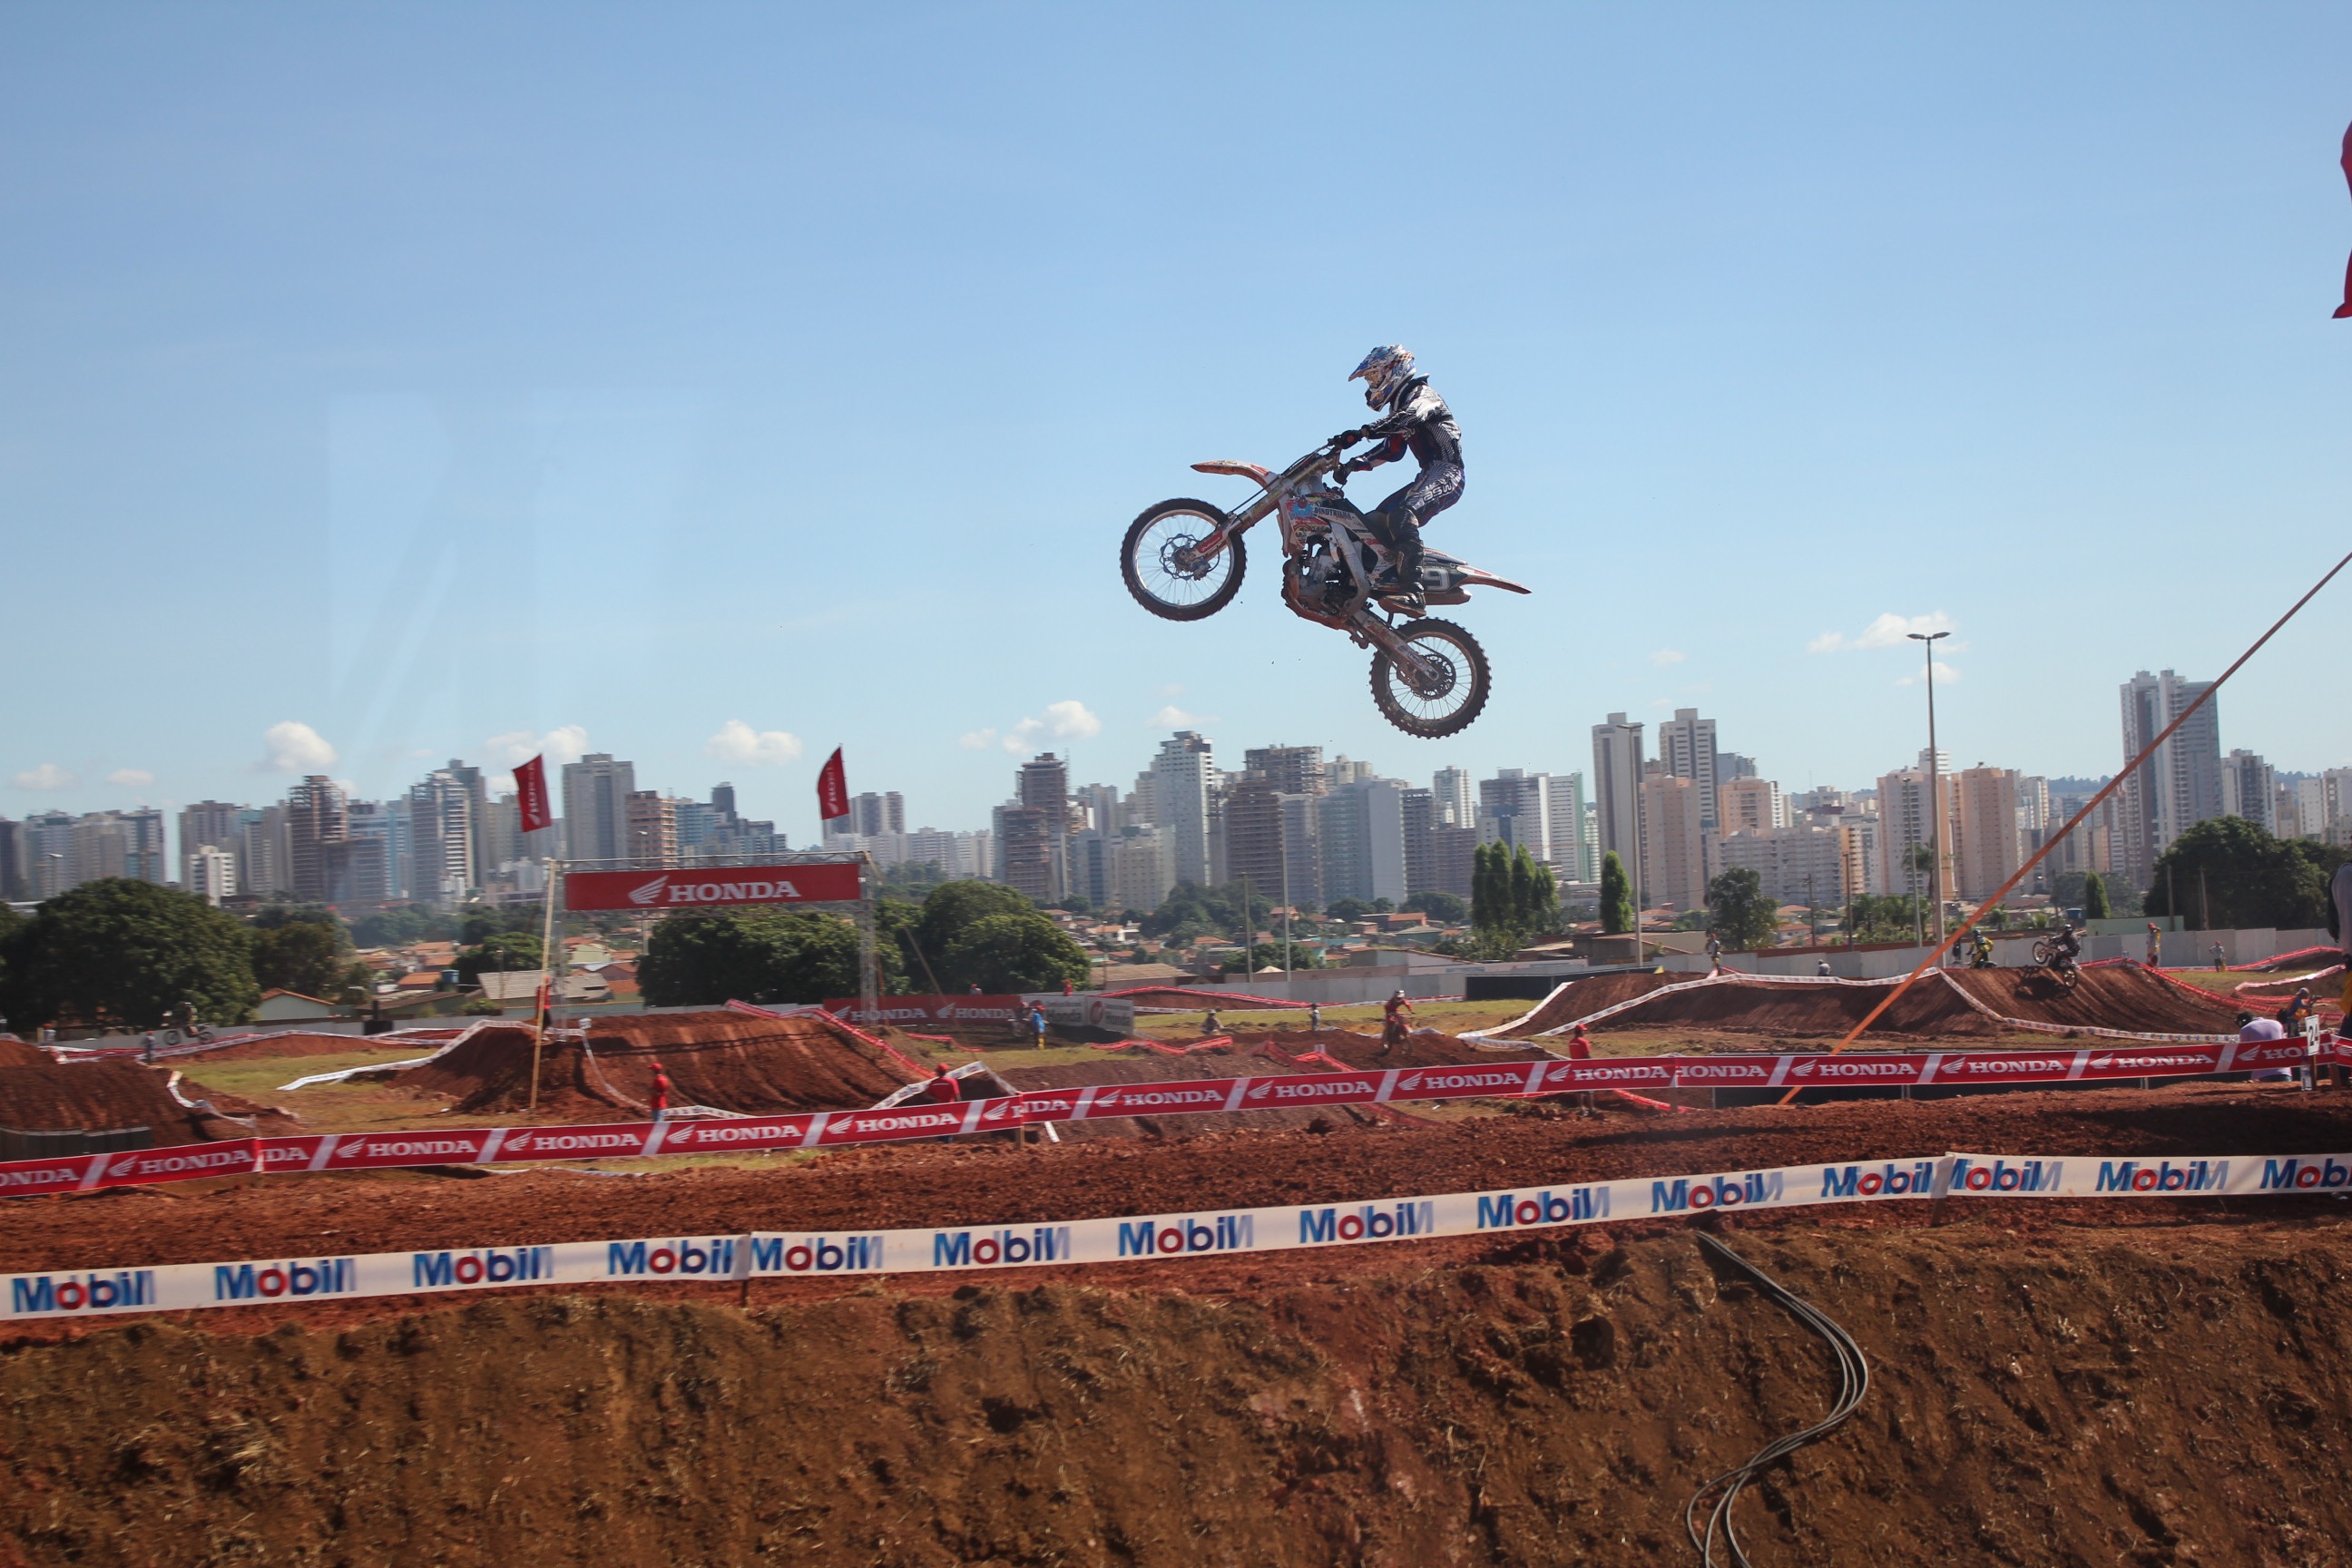
sport, bike, jump, truck, vehicle, motocross, soil, extreme, extreme sport, race, competition, sports, racing, day, race track, championship, motorsport, freeride, screenshot, freestyle motocross, motorcycle racing, atmosphere of earth, cycle sport, bicycle motocross